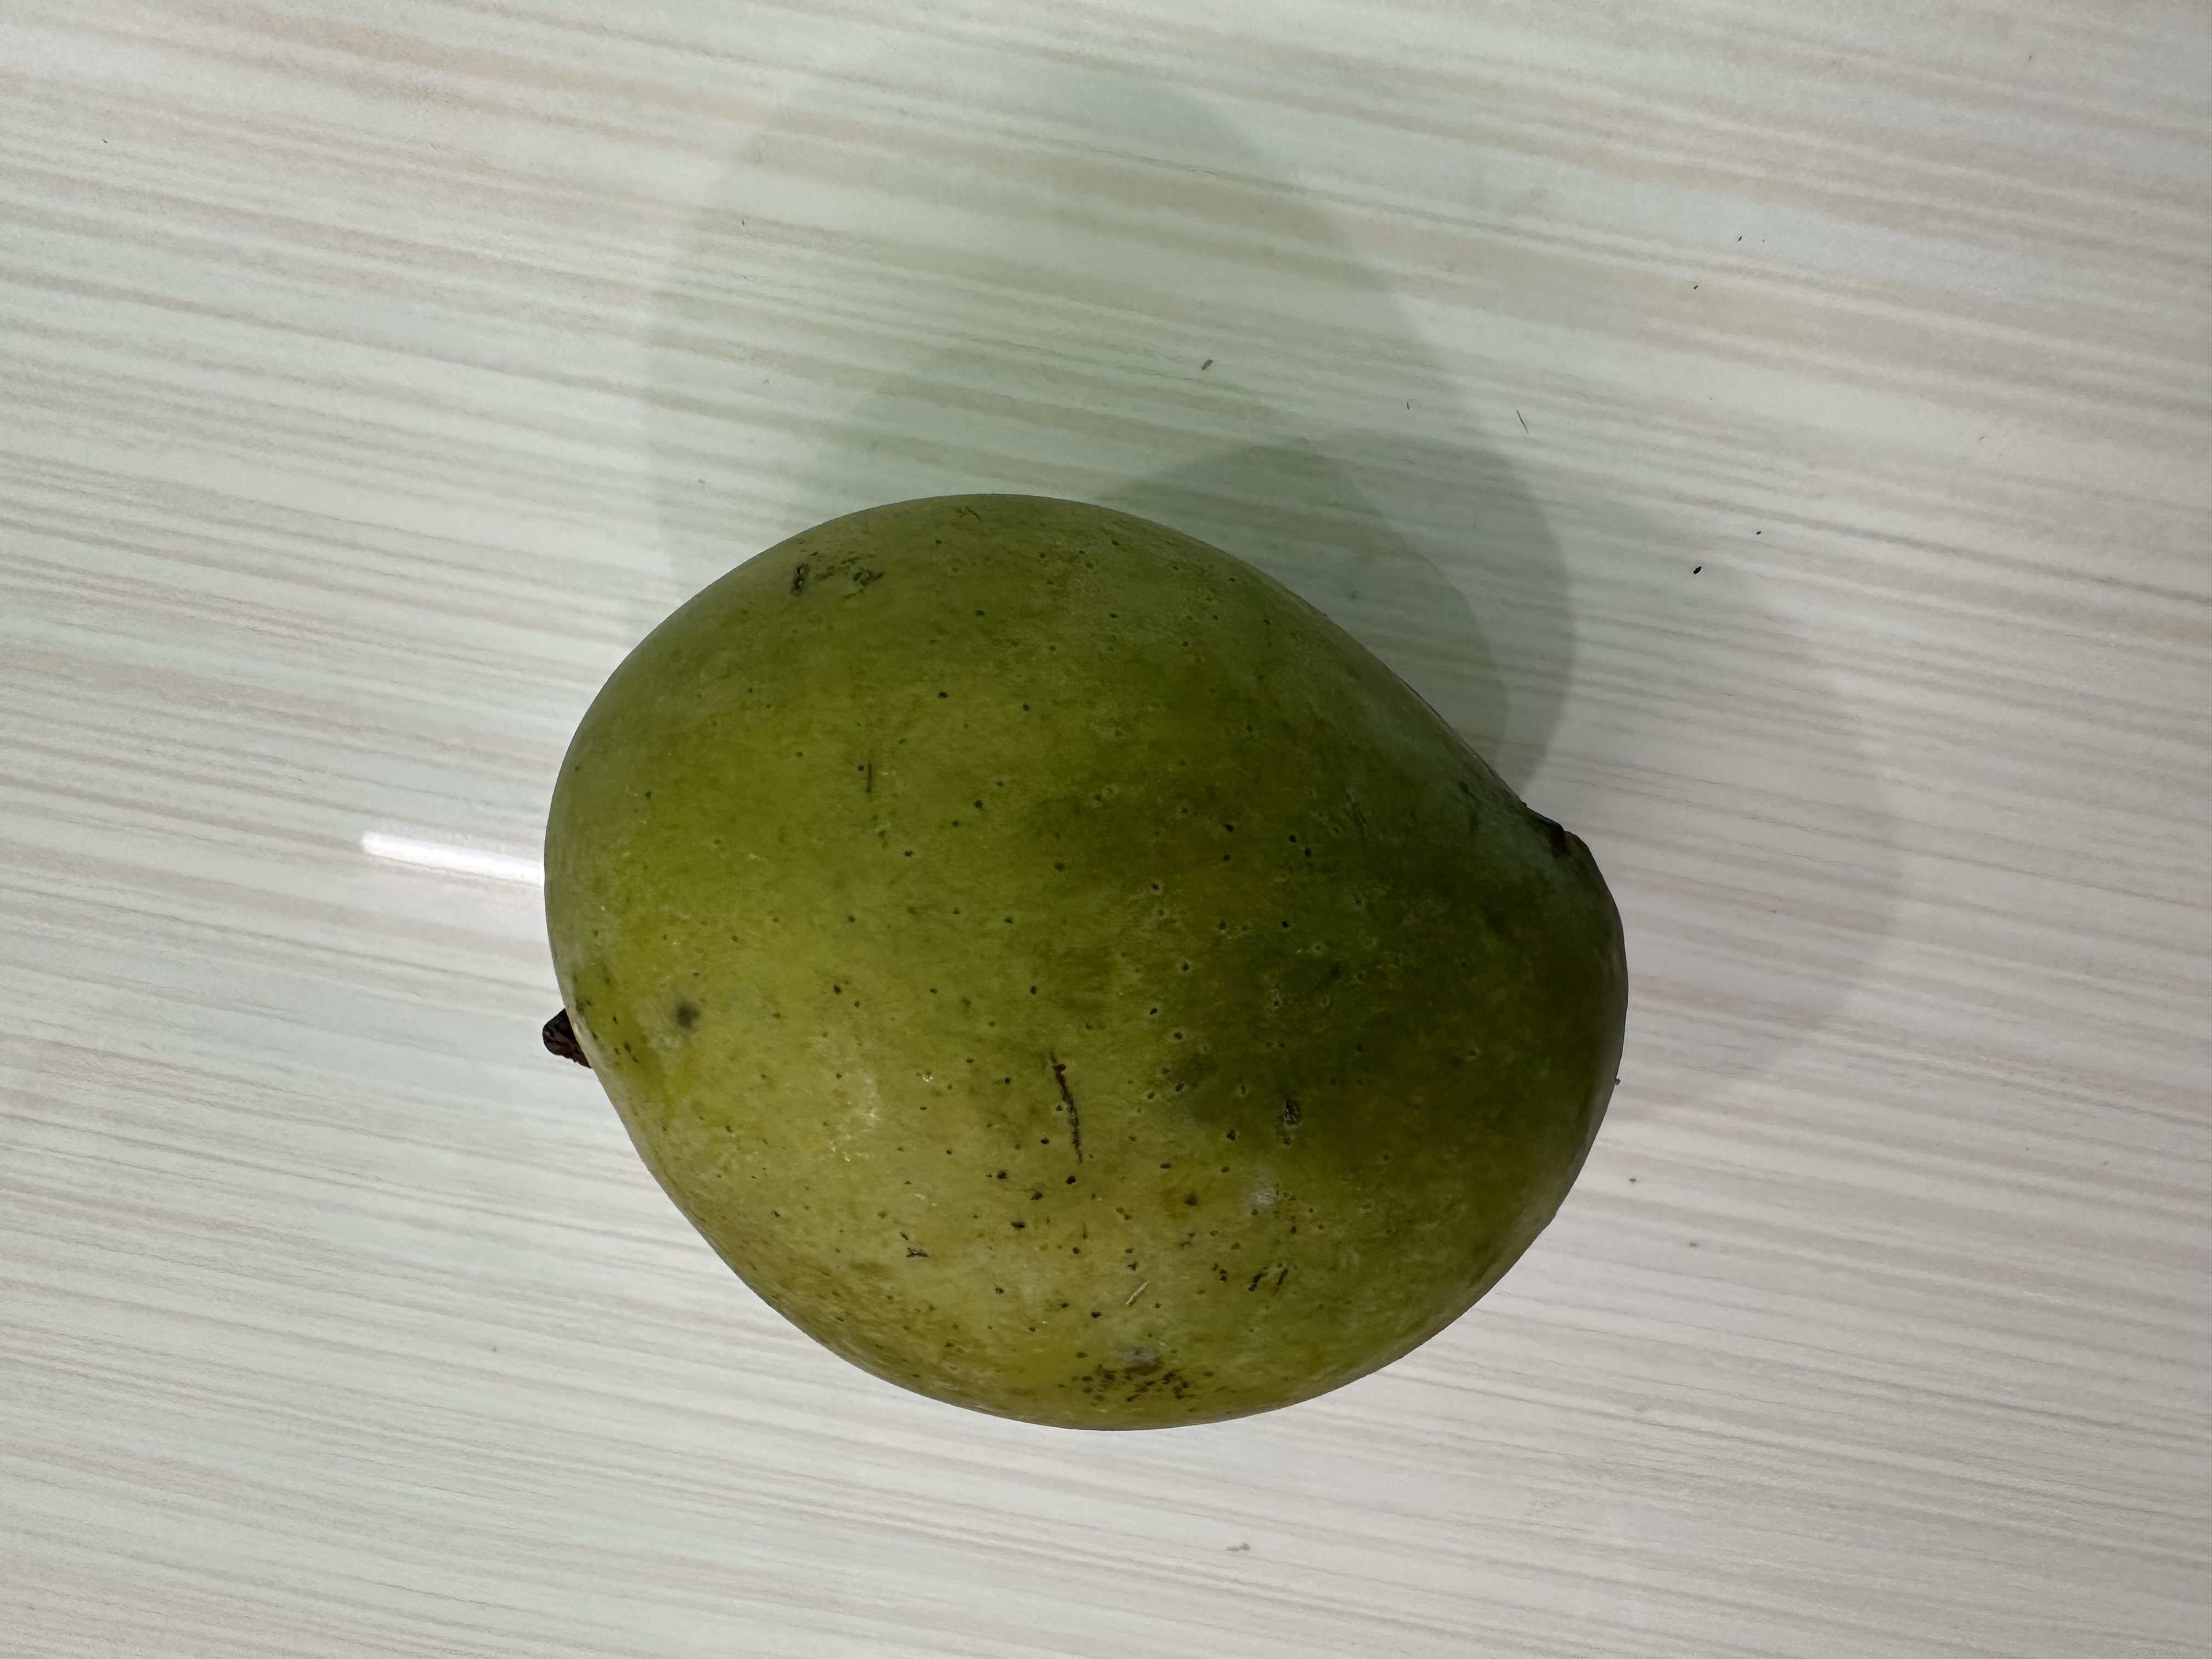
Mango variety: Harivanga